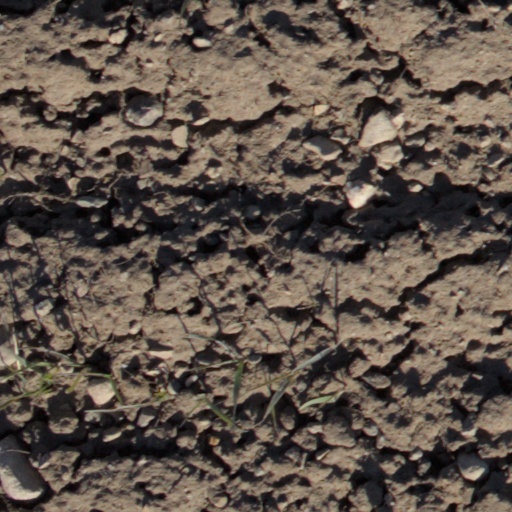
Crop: wheat